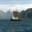
Label: ship